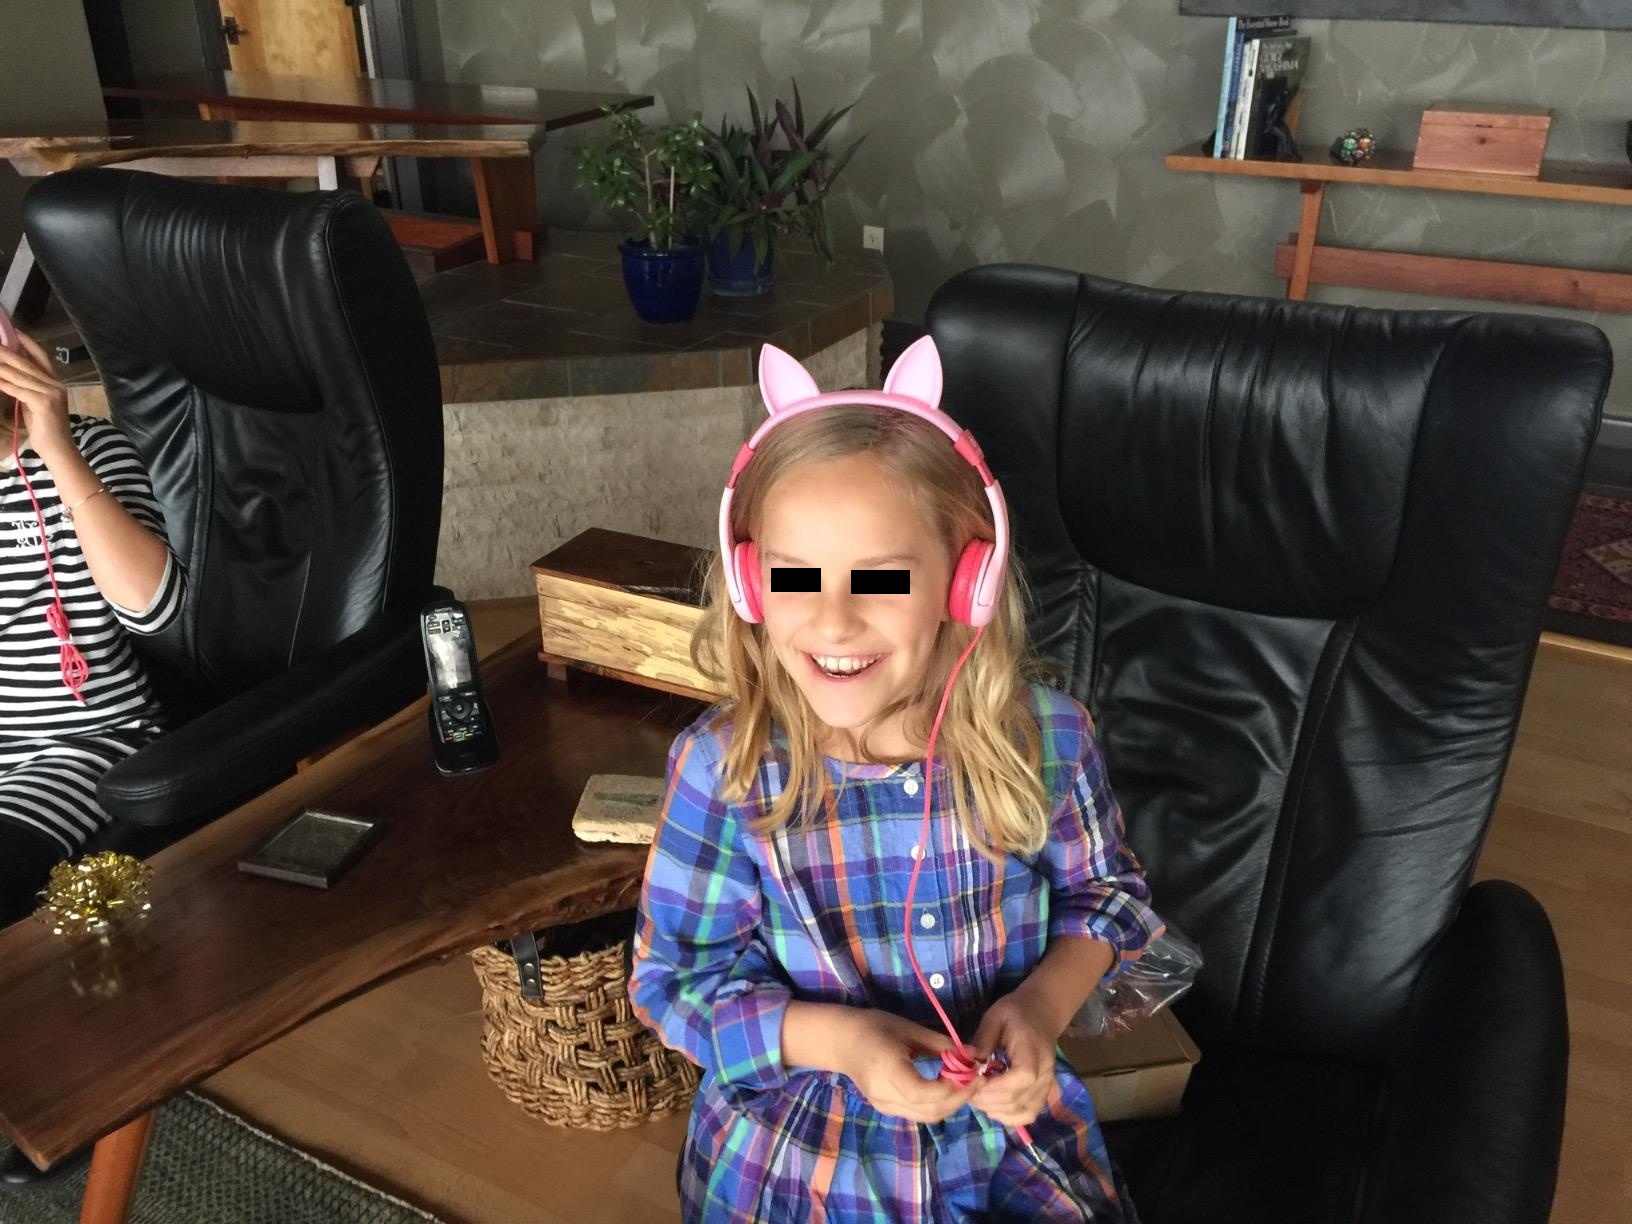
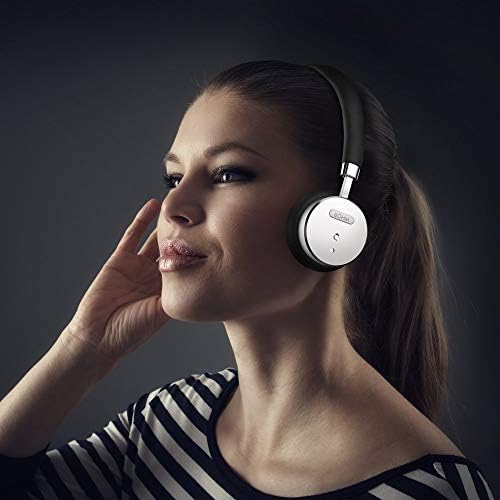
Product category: headphones
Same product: no